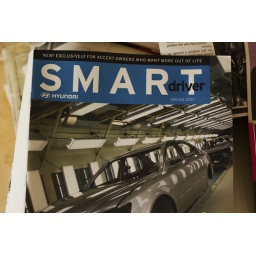
A home for boys in the Gentilly neighborhood, abandoned since Hurricane Katrina devastated it in 2005. New Orleans, LA